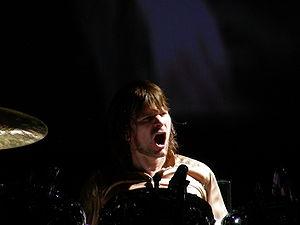
Oasis est un groupe de rock alternatif britannique, originaire de Manchester. Formé en 1991, et initialement nommé The Rain, le groupe est au départ composé de Liam Gallagher, Paul « Bonehead » Arthurs, Paul « Guigsy » McGuigan et Tony McCarroll, rapidement rejoint par Noel, le frère aîné de Liam.